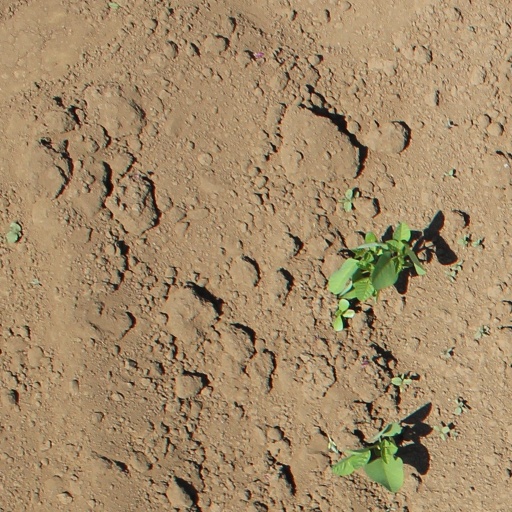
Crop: soybean